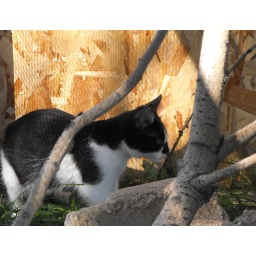
When the weather is not to cold we put some cats in the outdoor cat house to run and play.